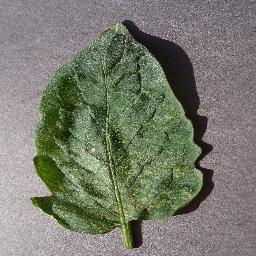
Label: Tomato___Spider_mites Two-spotted_spider_mite